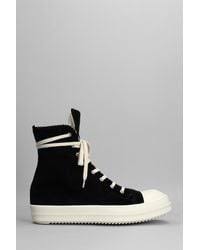
Label: Sneaker